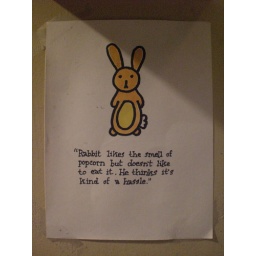
cute sign at the bagdad beer theater in portland. rabbit needs to learn how to use floss.